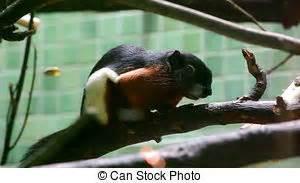
squirrel